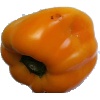
Label: yellow_pepper